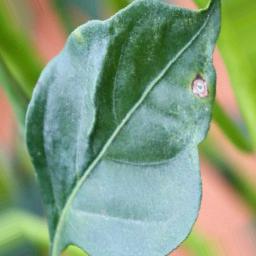
Label: cercospora